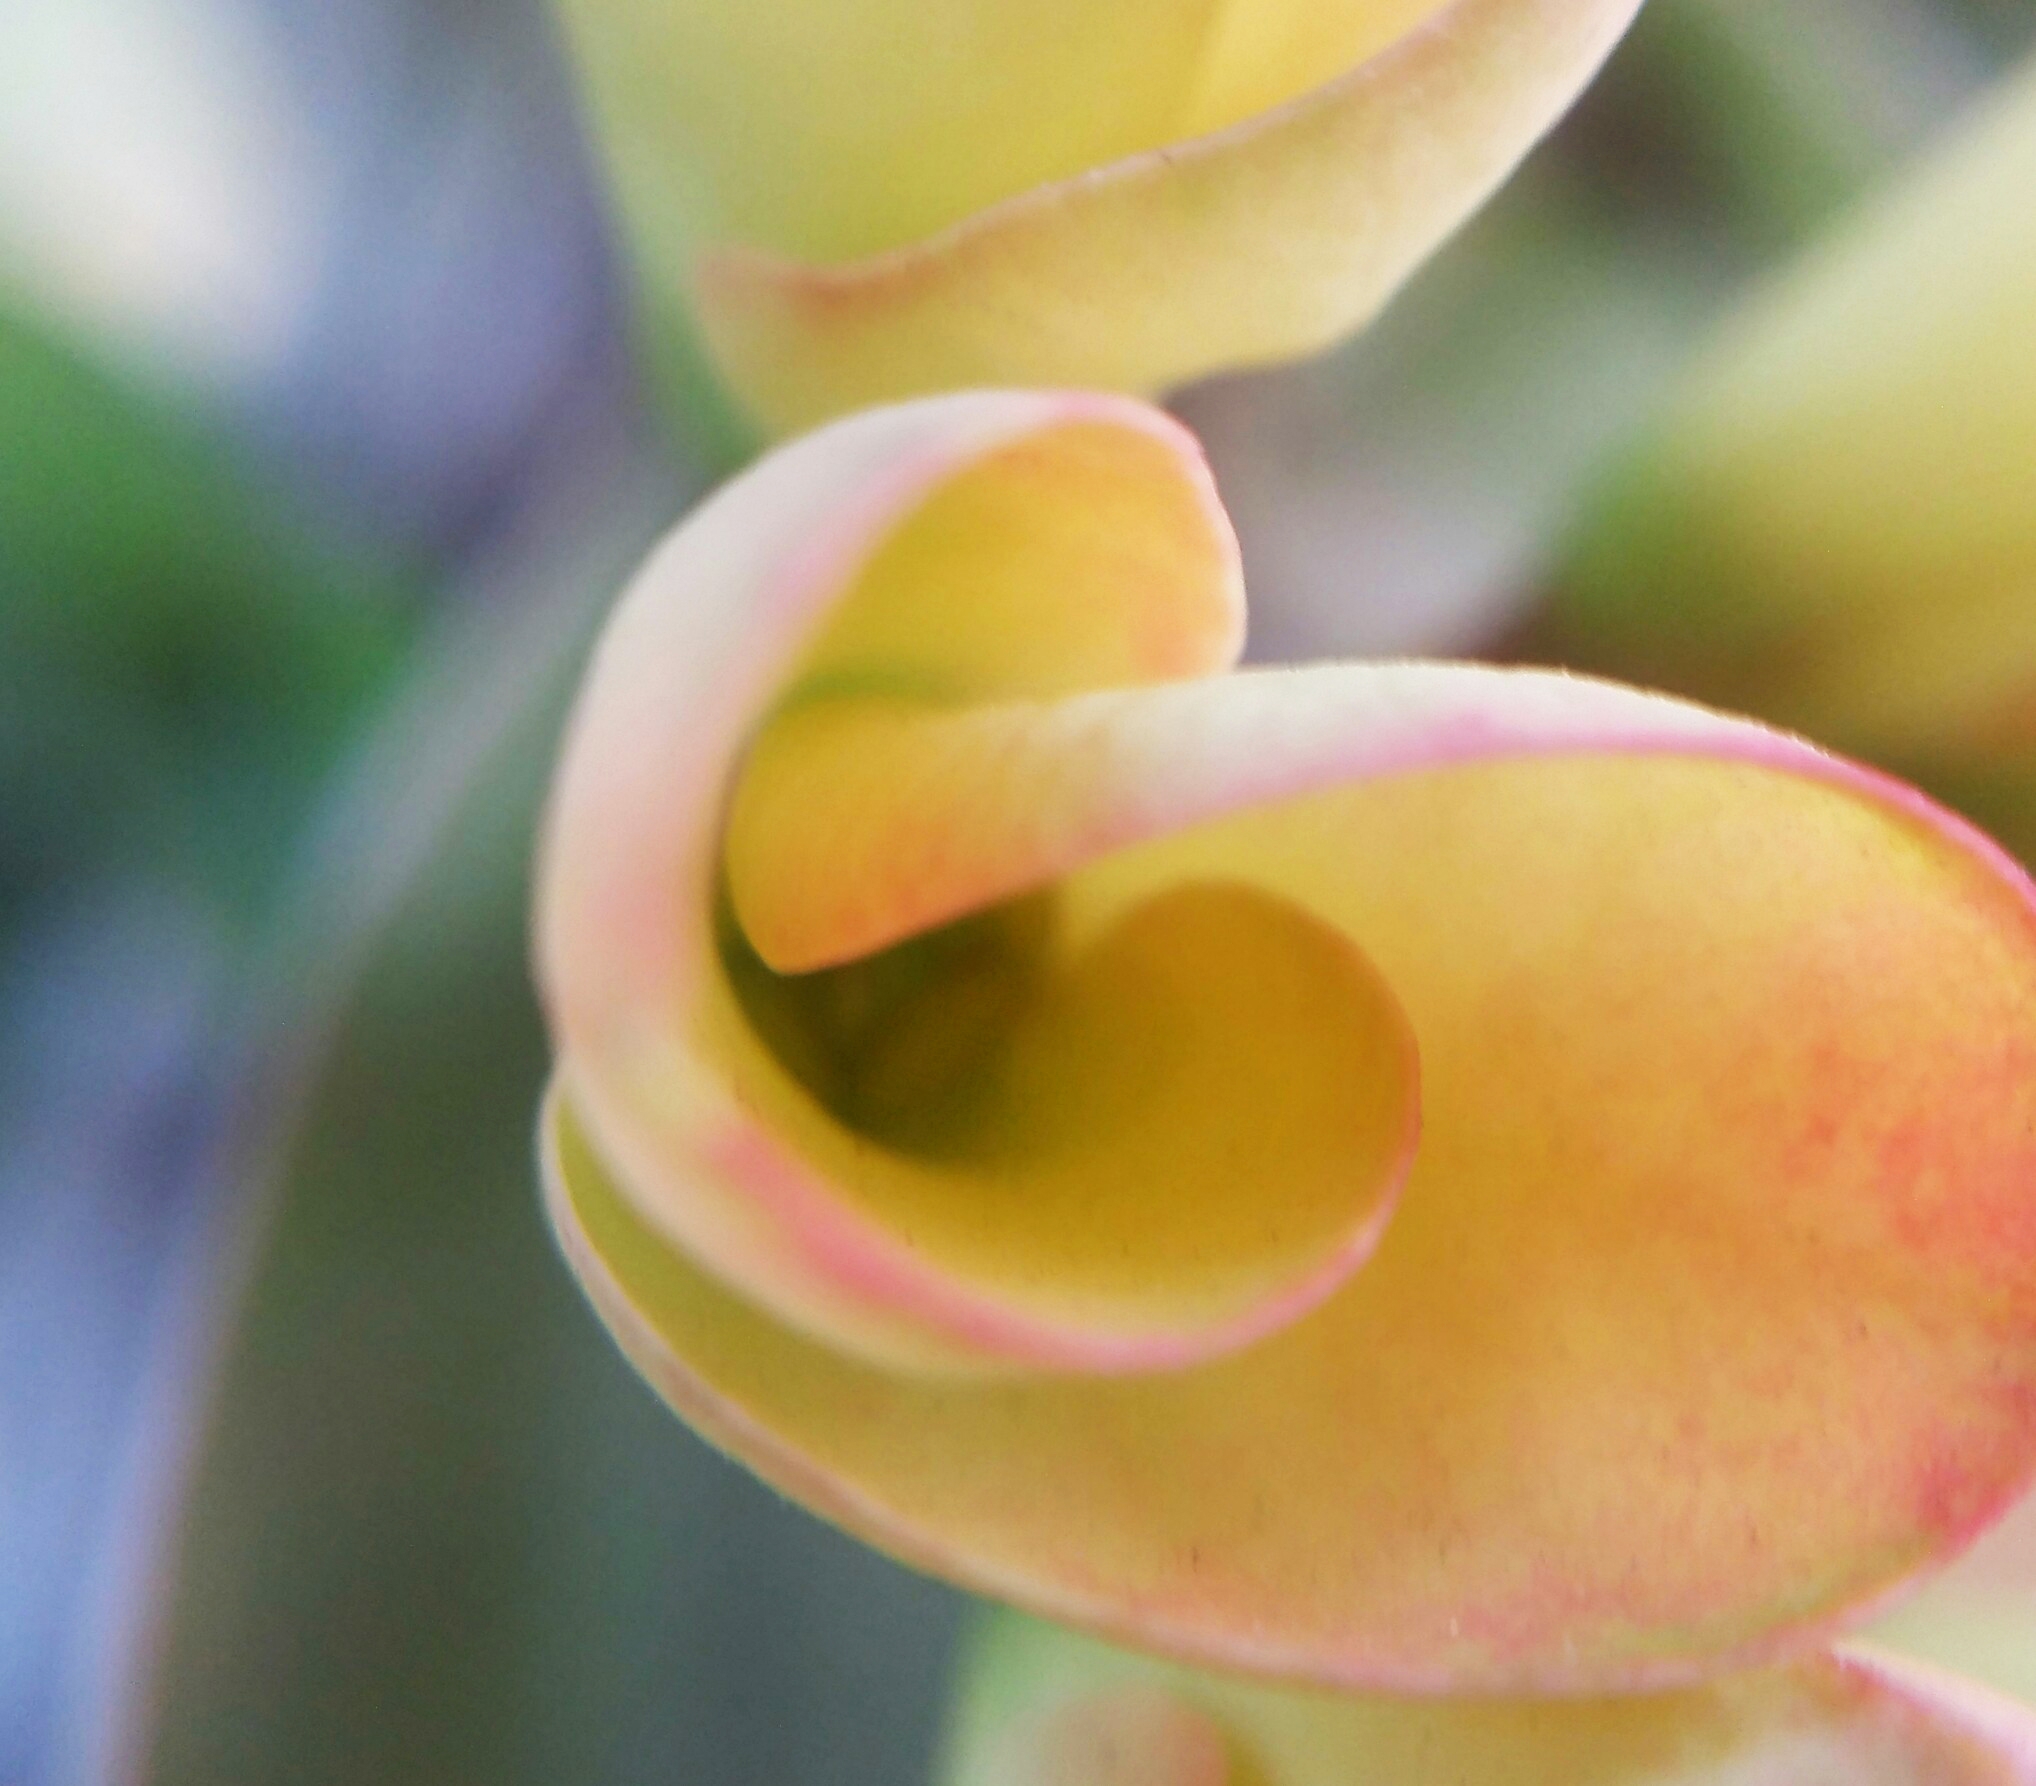
nature, flower, plant, botany, petal, close up, terrestrial plant, macro photography, flowering plant, nepenthes, arum family, alismatales